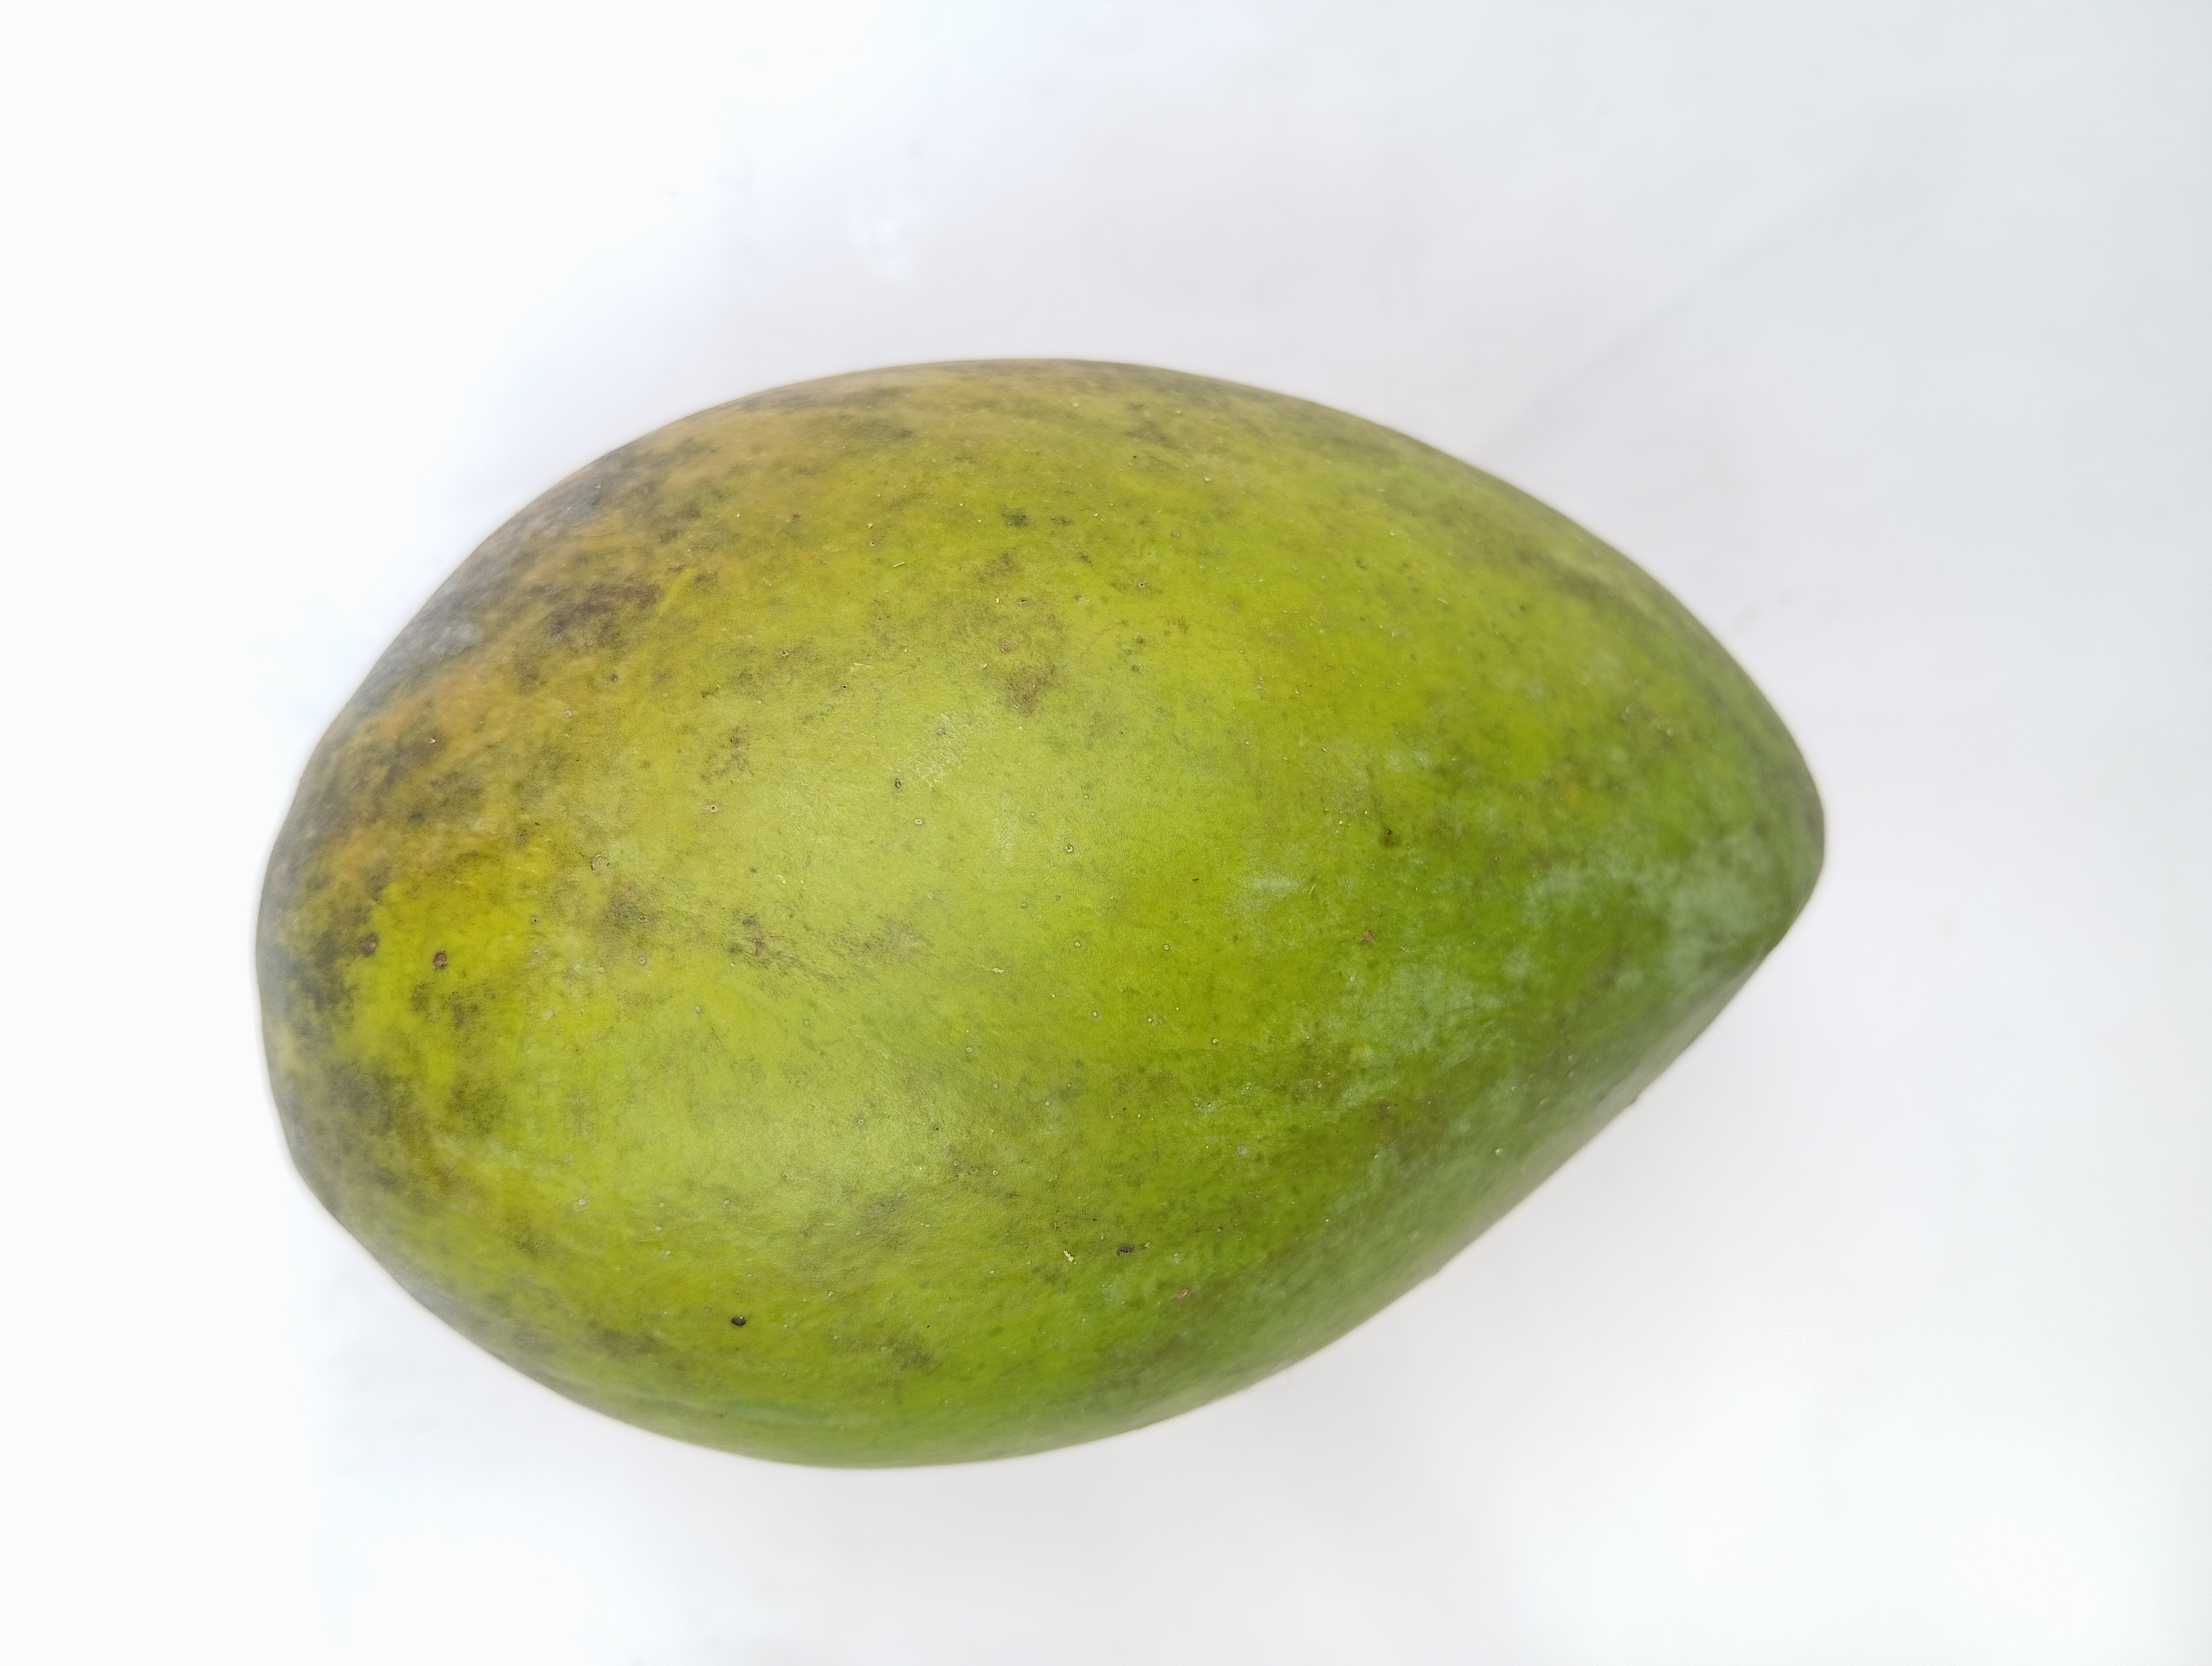
Mango variety: Harivanga